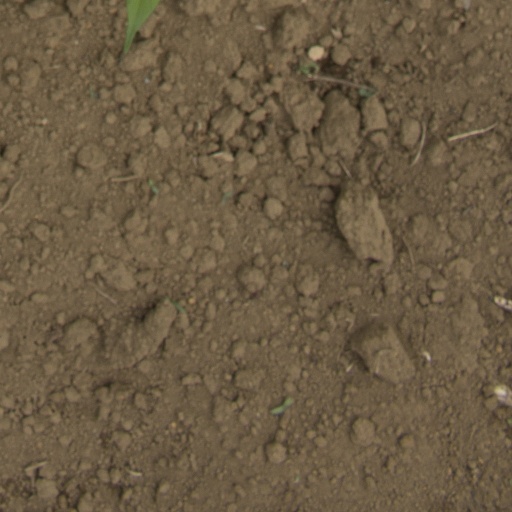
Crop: Jerusalem artichoke